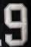
Number: 9